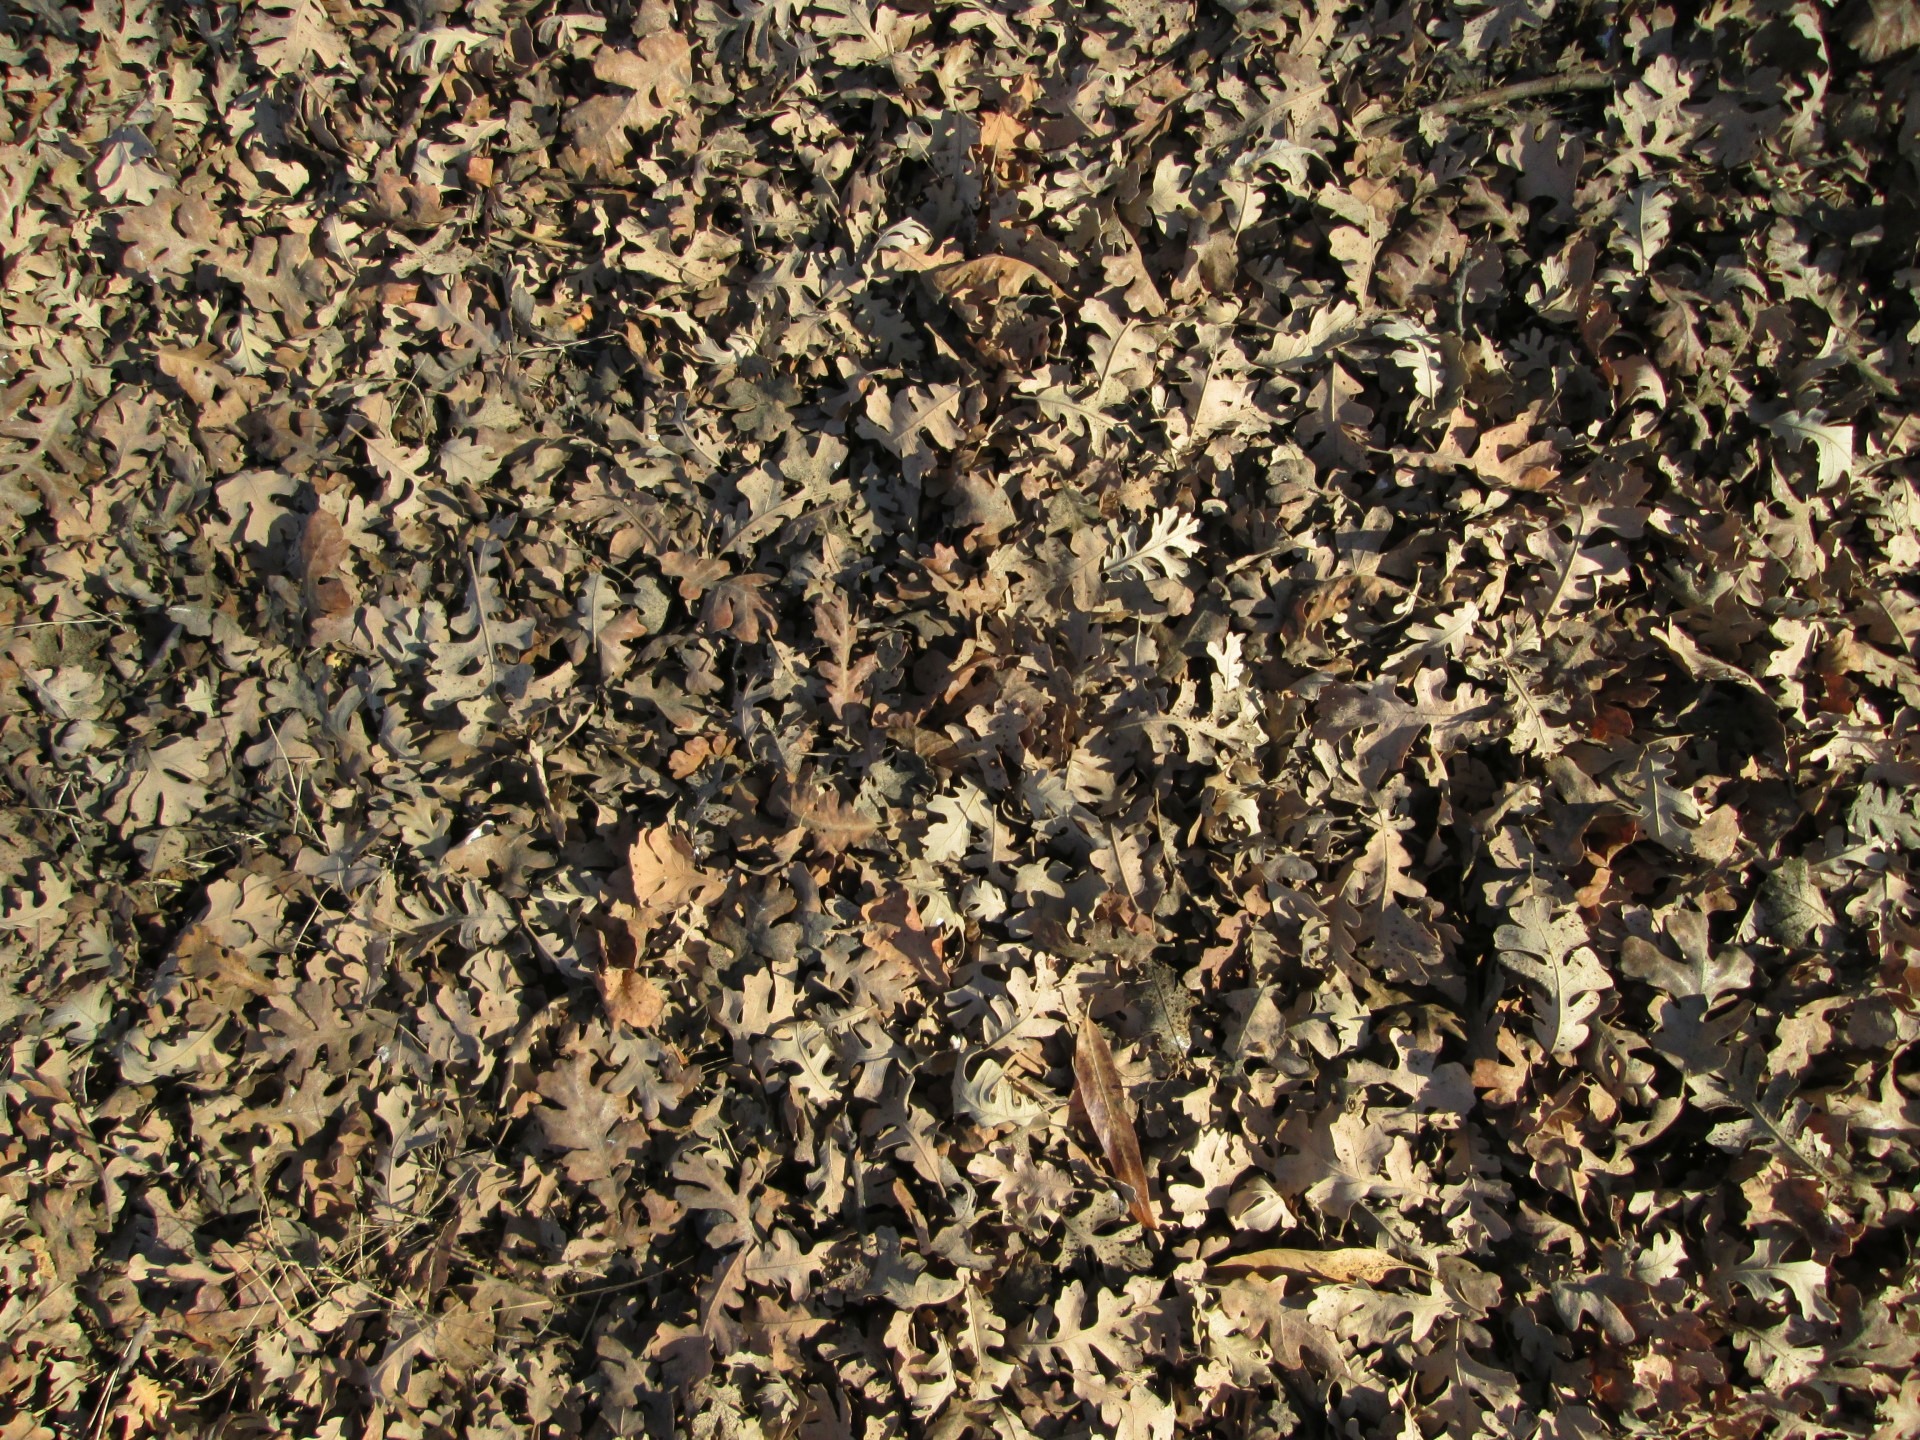
nature, texture, leaf, flower, pattern, soil, material, leaves, vegetation, granite, ground cover